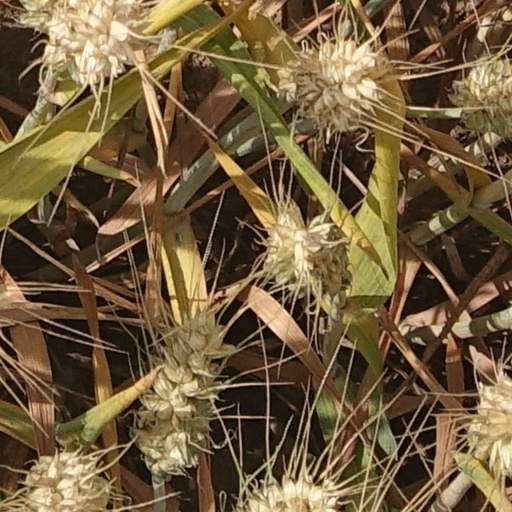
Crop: wheat